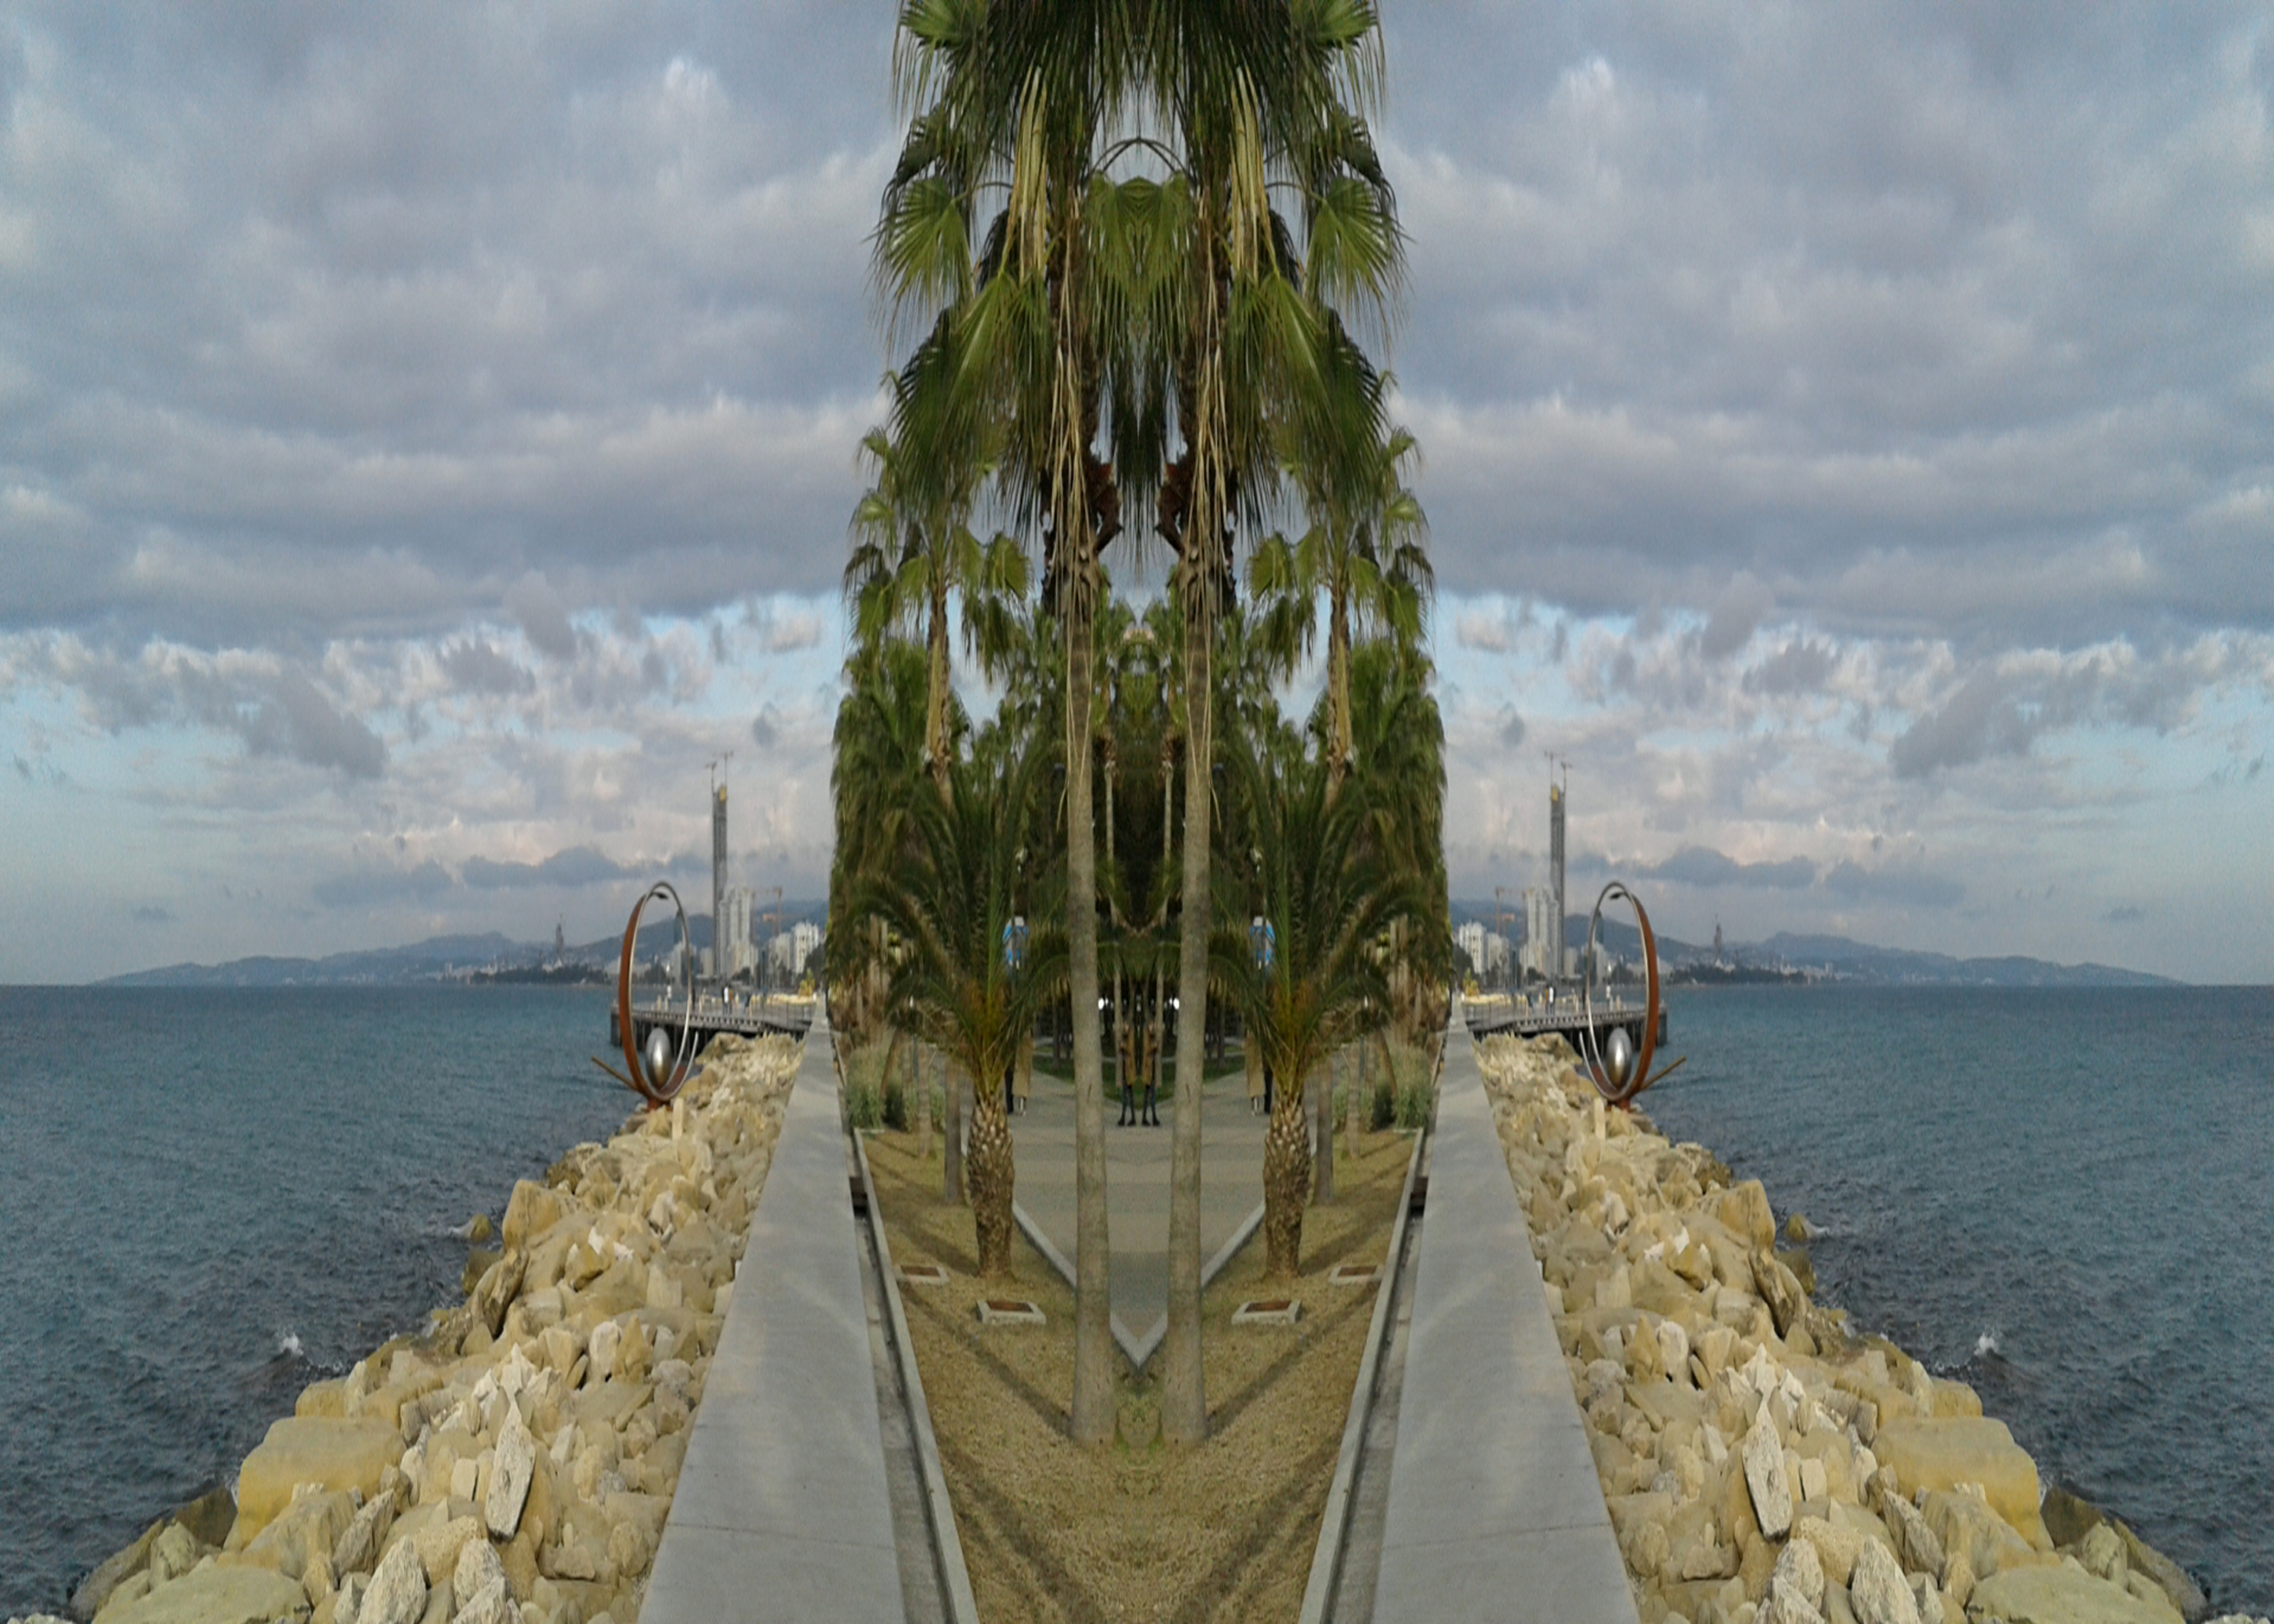
mirror, reflection, sea, rocks, path, cloud, water, clouds, sky, boat, plant, watercraft, wood, coastal and oceanic landforms, lake, bank, trunk, landscape, vehicle, horizon, shore, calm, tree, ship, dock, island, city, channel, water transportation, sound, leisure, rock, bay, wave, ocean, arecales, coast, tropics, reservoir, inlet, headland, klippe, panorama, caribbean, boating, boardwalk, cliff, tourism, mast, wind, river, fixed link